Colt McCoy

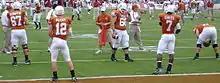
McCoy and back-up quarterback John Chiles at the Red River Shootout

McCoy and the Longhorns lost again the following week in the 2007 Red River Shootout. The game was a back-and-forth affair that was ultimately won by Oklahoma 28–21. OU's freshman quarterback, Sam Bradford, was 21–of–32 for 244 yards and three touchdowns. McCoy was 19–of–26 for 324 yards and two touchdowns. McCoy threw one interception. McCoy played the game with his throwing arm bandaged from mid-forearm to biceps. He held up physically despite taking four sacks and a blind-side late hit after one play had been whistled dead. With the loss, Texas opened conference play 0–2 for the first time since 1956, when they were in the Southwest Conference and one year before Darrell Royal became head coach of the Longhorns.